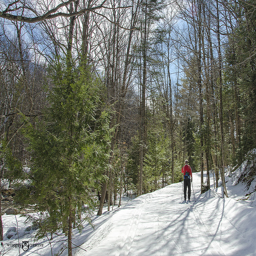
A person is skiing on a trail between the trees.
A man cross country skiing through the woods.
A man is cross country skiing through a forrest in winter.
A man is on a road on snow skis.
A person on skis going through the woods alone.